Wyong Shire

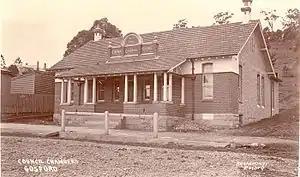
Erina Shire Chambers in Gosford, built 1912.

Following desire from Gosford to merge with Erina Shire, a proposal for a six-ward Erina Shire with Gosford becoming F Riding was subsequently proclaimed and came into effect on 23 January 1908. The new Shire Council Chambers on Mann Street, Gosford, were officially opened on 4 May 1912.